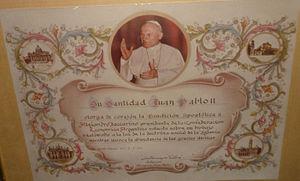
Alejandro Romulo Iaccarino est né le 7 août 1946 à La Plata, Argentine. Il est le fils de Dora Emma Venturino et Rodolfo Genaro Valentin Iaccarino, le frère de Rodolfo et Carlos Iaccarino et est marié avec Mercedes Rosario Ruiz.